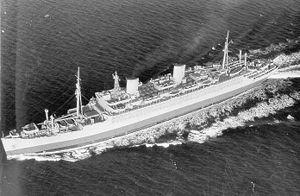
Le Manhattan est un paquebot américain mis en service en 1932 pour le compte des United States Lines. Construit à Camden par la New York Shipbuilding Corp., il est alors le premier gros paquebot construit aux États-Unis depuis 1905, et le plus gros construit dans ce pays, bien qu'il soit de taille très modeste comparé aux paquebots étrangers. Il est rejoint dès 1933 par un jumeau, le Washington.